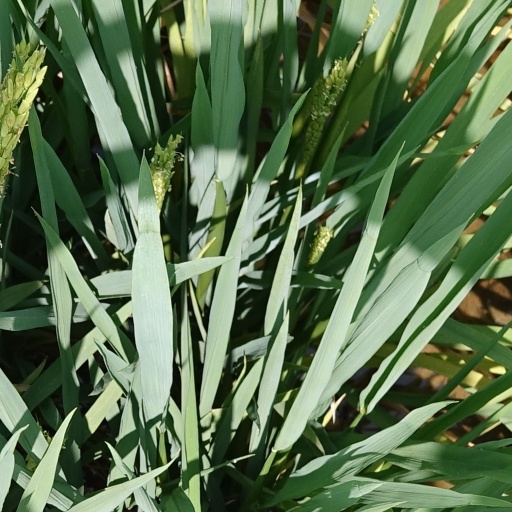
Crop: rice